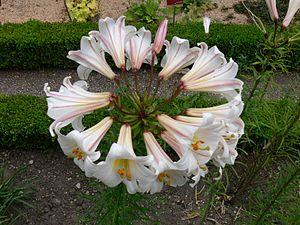
couronne de Lys Royaux, au Jardin Godron de Nancy, Lorraine, France
Le jardin Dominique-Alexandre-Godron, anciennement jardin botanique Sainte-Catherine, est un jardin botanique du XVIIᵉ siècle situé rue Sainte-Catherine à Nancy, derrière le Muséum-aquarium.